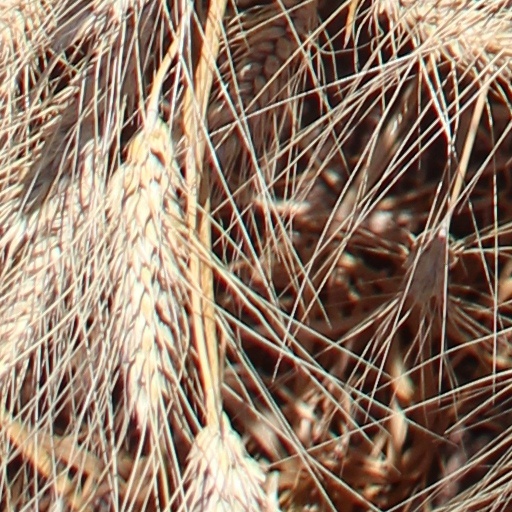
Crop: wheat